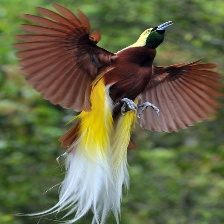
Species: BIRD OF PARADISE
Scientific name: STRELITZIA